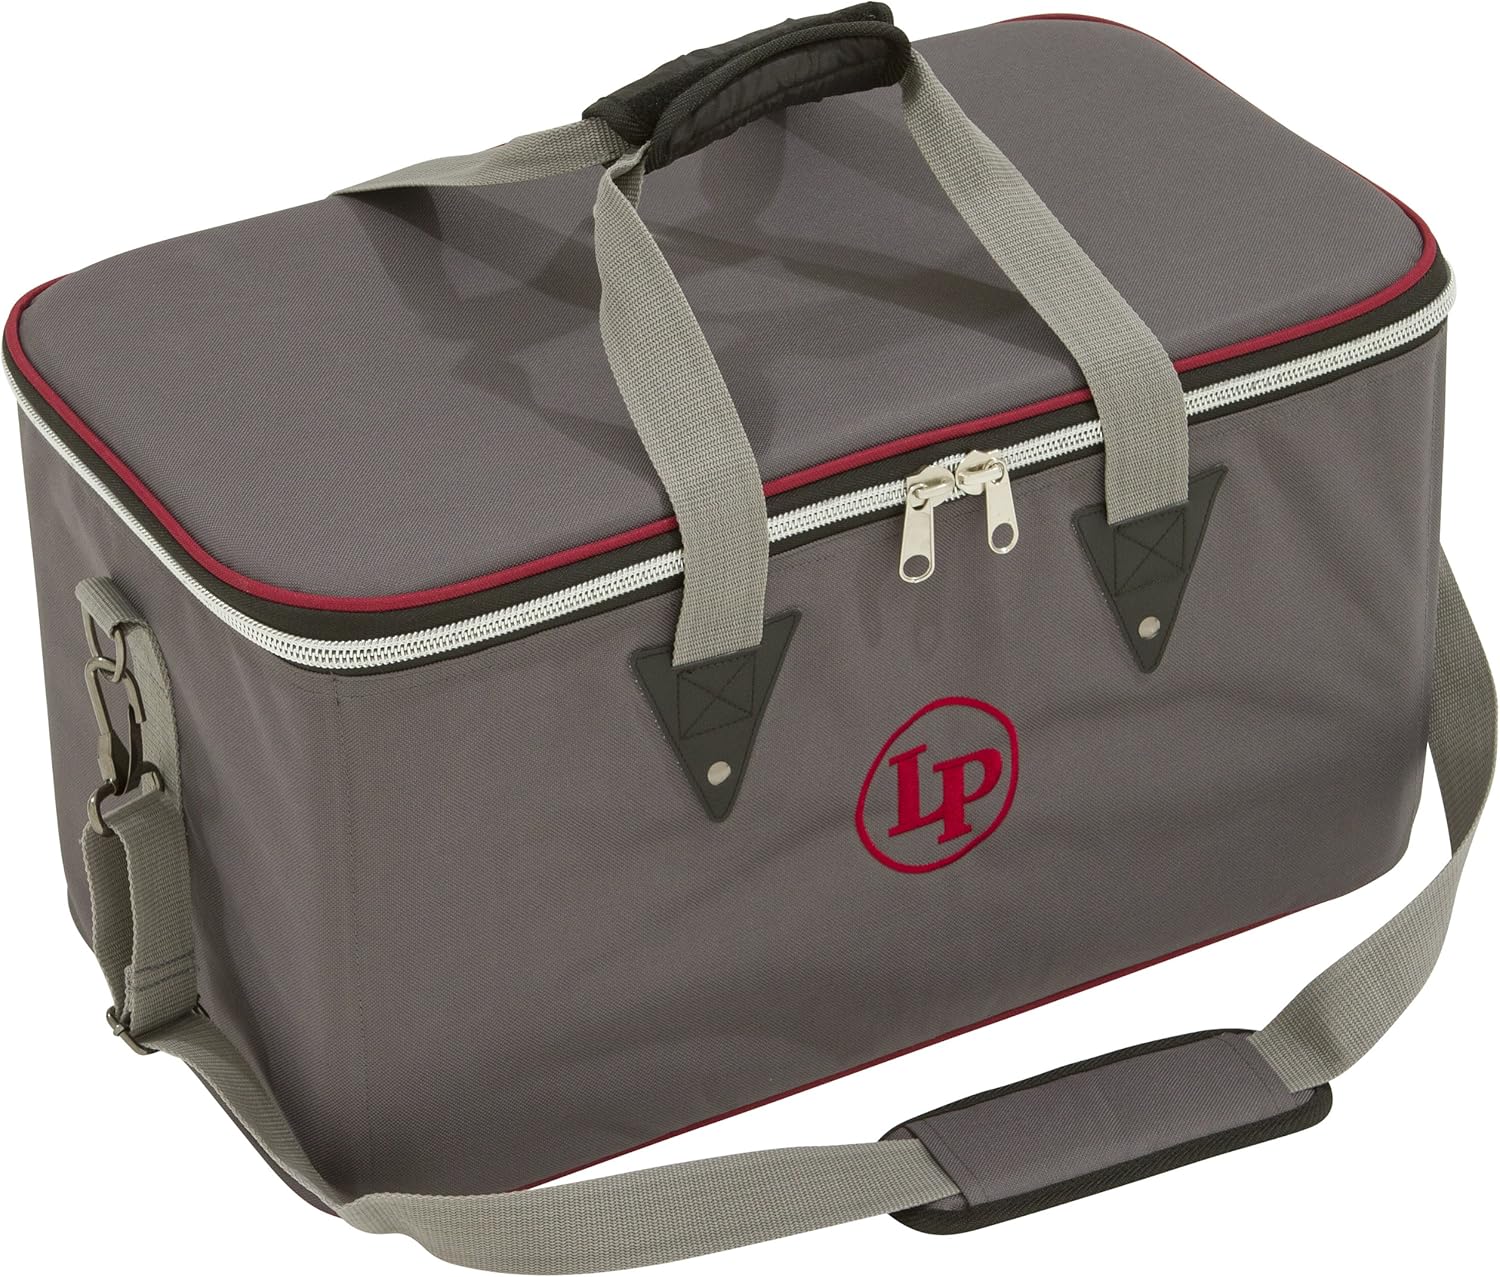
Latin Percussion LP533-UT Ultra-Tek Touring Series Bongo Bag
Category: Musical Instruments
View larger (Bongos & other instruments shown not included) View larger Latin Percussion LP533-UT Ultra-Tek Touring Series - Bongo Bag The LP Ultra-Tek Bongos Bag is oversized with internal pockets for additional percussion accessories. To save space, the walls of the bag have been reinforced to allow the bag to be used as a trap table during gigs. A shoulder strap is included. Ultra-Tek Touring Series Bags Latin Percussion introduces a new transport and storage solution for the gigging percussionist with the Ultra-Tek Touring Series Bags. Made for congas, cajons and bongos, the new Ultra-Tek Bags are heavily padded for superior drum protection, and are finished in a solid grey covering with maroon accents. Every bag has sturdy, reinforced handles and a fully lined zipper. Latin Percussion Passion. It is the force that drives all human beings to strive, to achieve and to make their dreams come true. The story of Latin Percussion hinges on the passion of one man. A passion that drove him to create, innovate and unmistakably change the face of percussion — and music — forever. Features Durable, heavily padded bag provides superior protection Durable, heavily padded bag provides superior protection Oversized with interior pockets for percussion accessories Oversized with interior pockets for percussion accessories Rigid walls allow bag to be used as a trap table for gigs Rigid walls allow bag to be used as a trap table for gigs Shoulder strap included Shoulder strap included Features an LP signature design Features an LP signature design
Features: Durable, heavily padded bag provides superior protection | Oversized with interior pockets for percussion accessories | Rigid walls allow bag to be used as a trap table for gigs | Shoulder strap included | Features an LP signature design